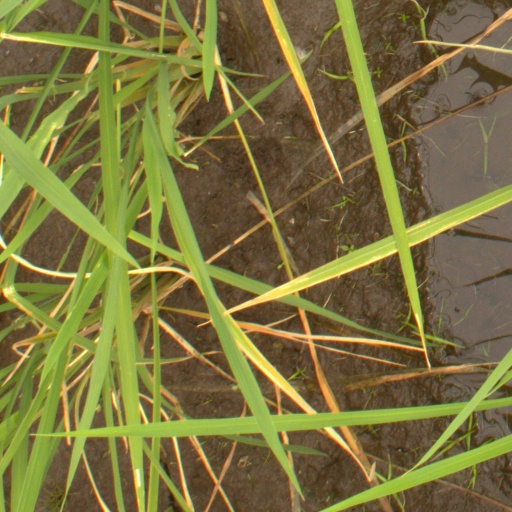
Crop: rice